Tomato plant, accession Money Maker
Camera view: vertical (180 deg); turntable rotation: 30 degrees
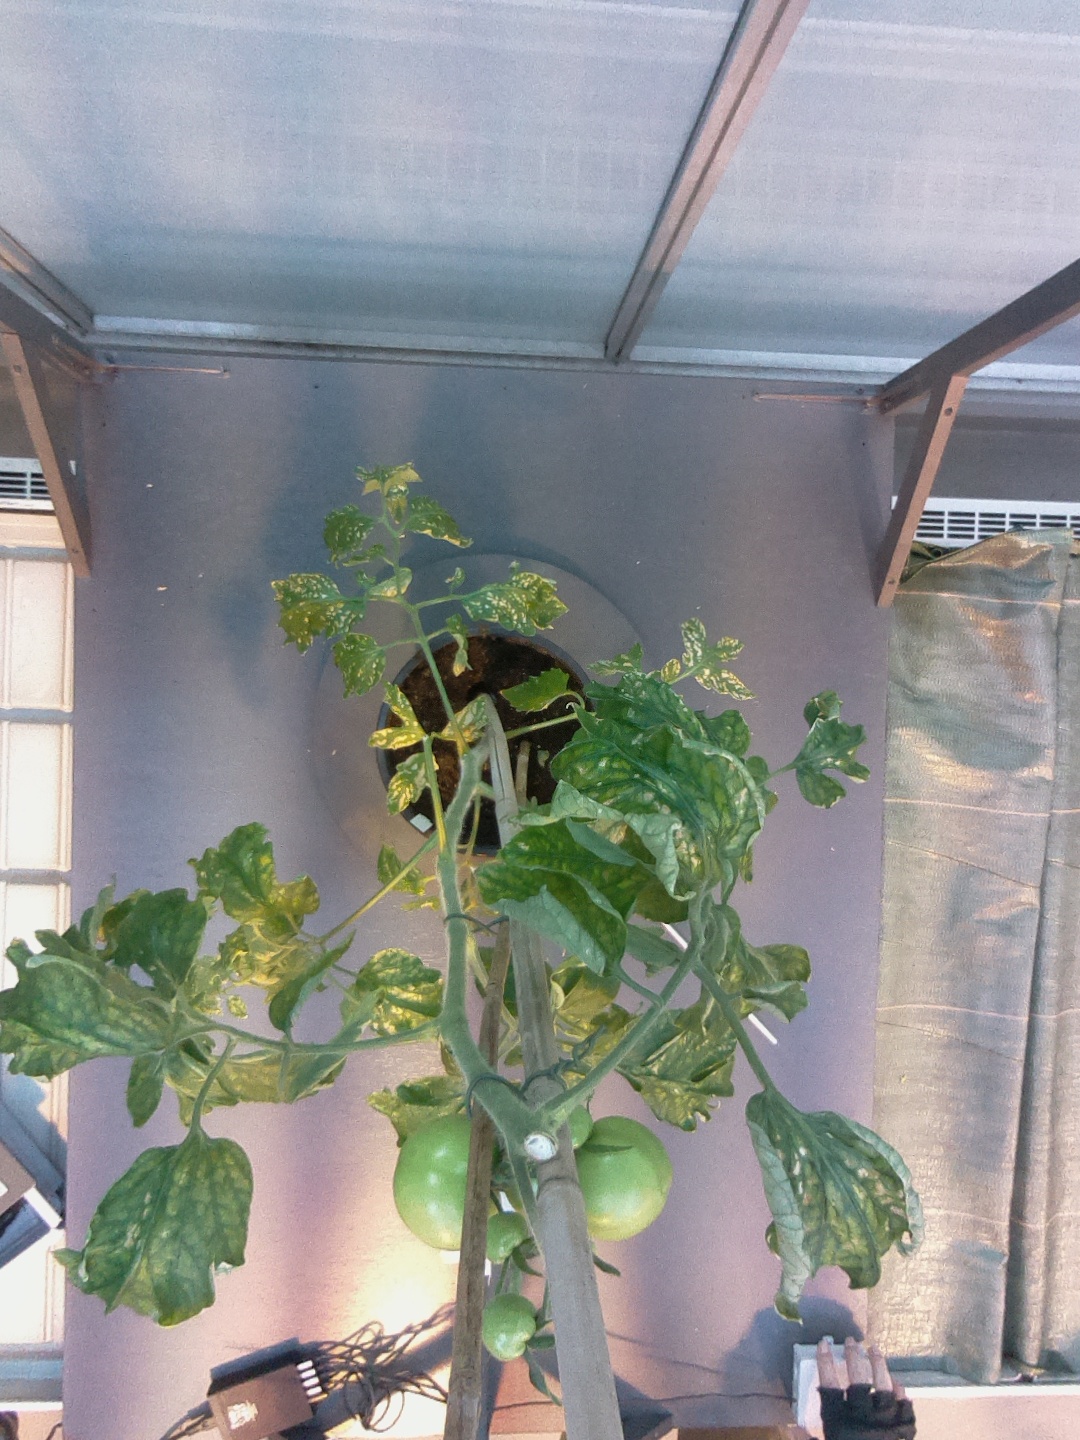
BBCH growth stage 76: 60%-70% of final fruit size